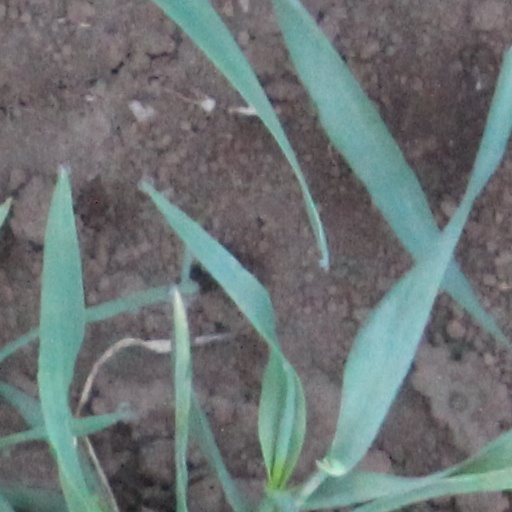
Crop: wheat